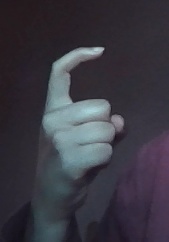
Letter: ra